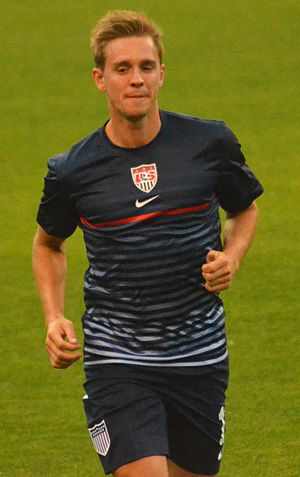
Stuart Holden
Stuart Alistair Holden er en skotsk tidligere fodboldspiller, der blev naturaliseret amerikaner, og spillede som midtbanespiller. Han var blandt andet tilknyttet de engelske klubber, Sunderland og Bolton, samt Houston Dynamo i USA.